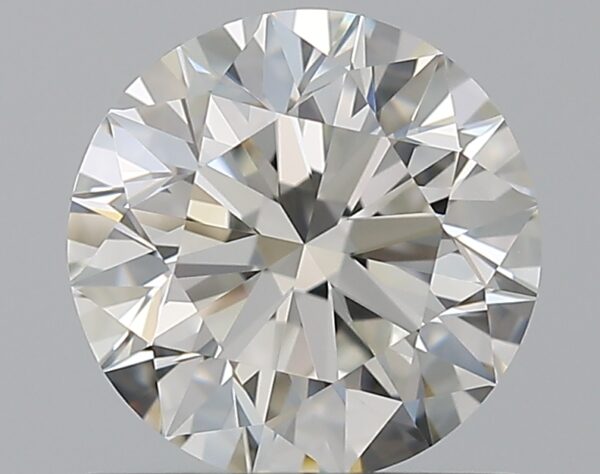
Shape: round
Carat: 0.9
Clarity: VVS2
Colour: H
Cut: EX
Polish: EX
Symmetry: EX
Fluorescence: N
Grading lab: GIA
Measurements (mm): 6.13 x 6.17 x 3.84